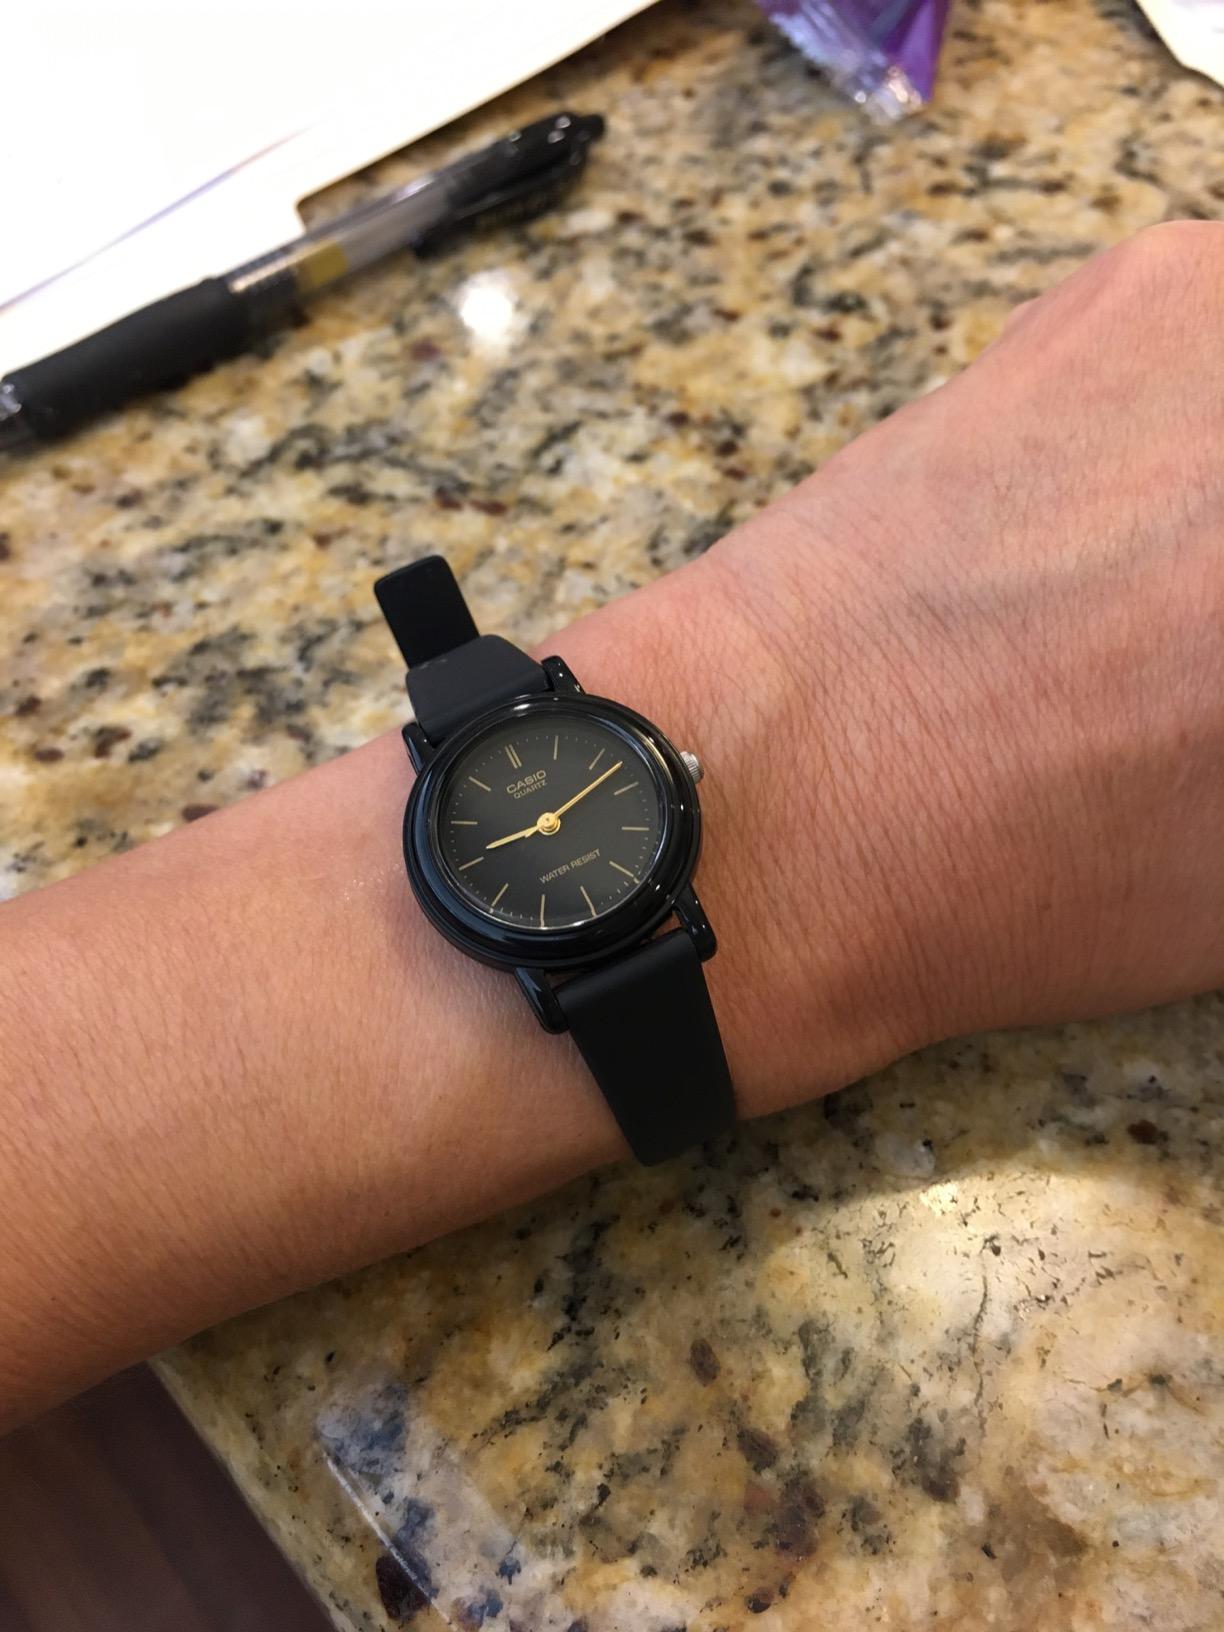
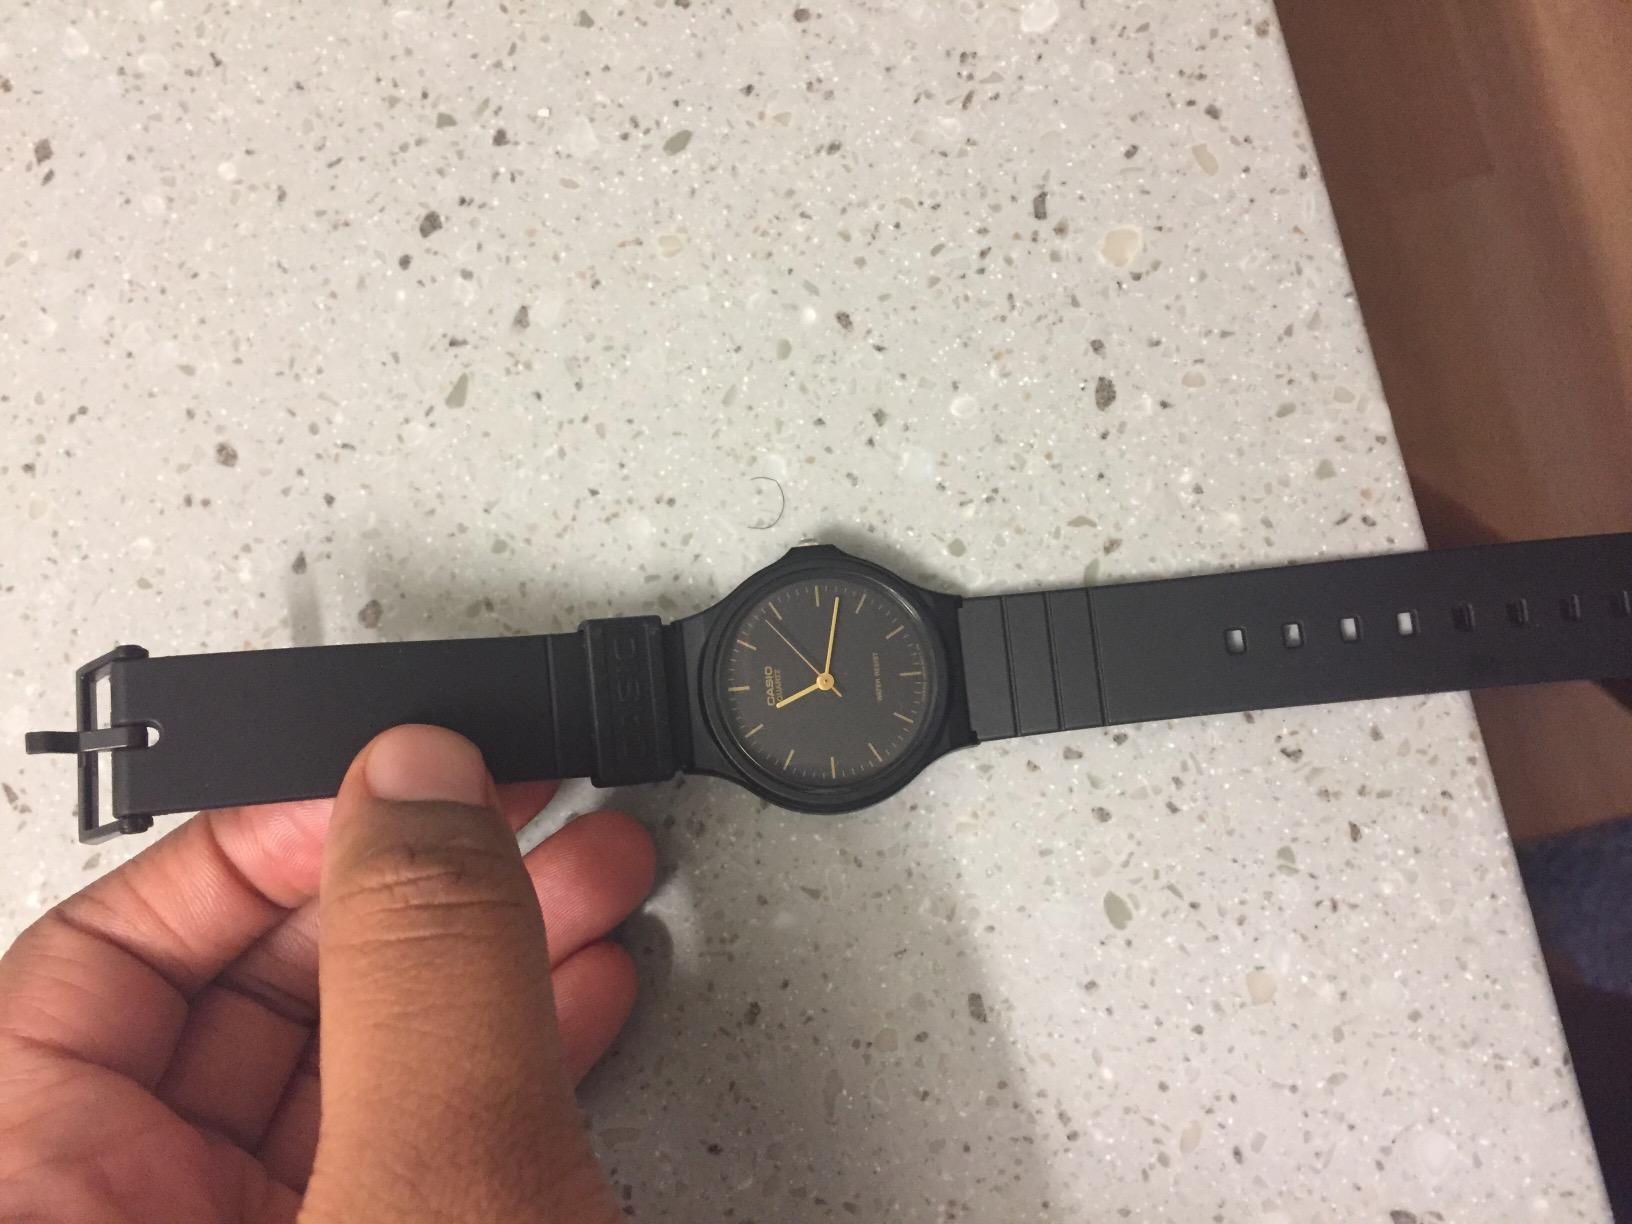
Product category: accessories_watch
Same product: no